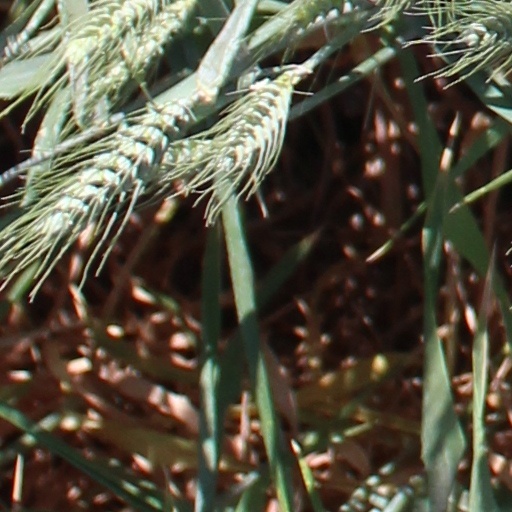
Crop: wheat